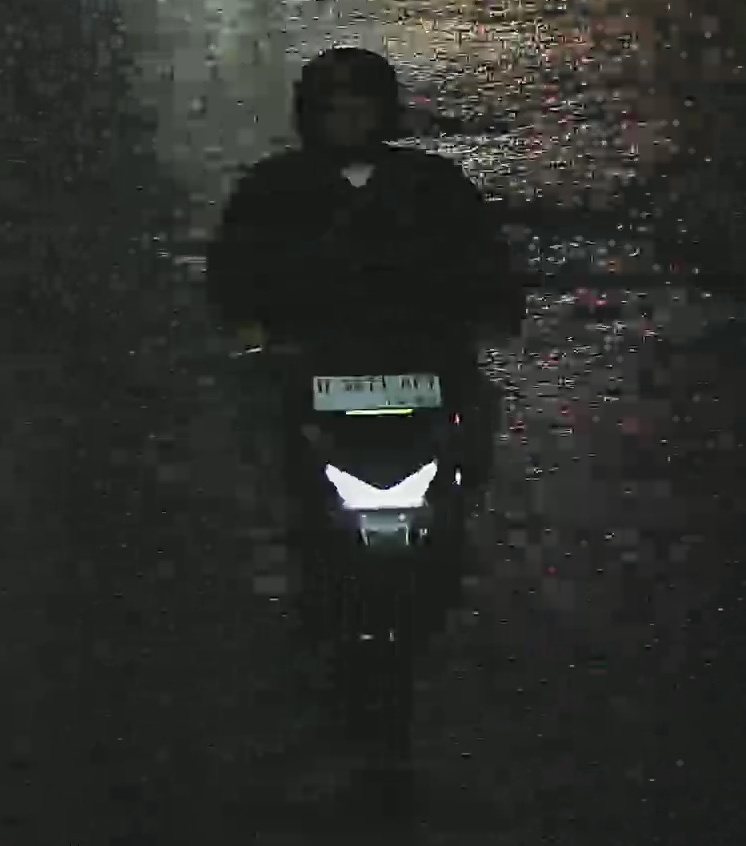
person-with-helmet: 1
person-without-helmet: 0